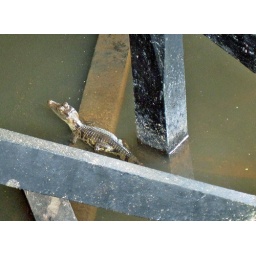
This baby caiman hung out in the water below the dining room building and attracted many Sacha Lodge visitors.